Anime Central

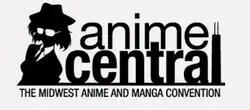

Anime Central (ACen) is an annual three-day anime convention held during May at the Hyatt Regency O'Hare & Donald E. Stephens Convention Center in Rosemont, Illinois. The convention is organized by the Midwest Animation Promotion Society (MAPS).